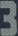
Number: 3